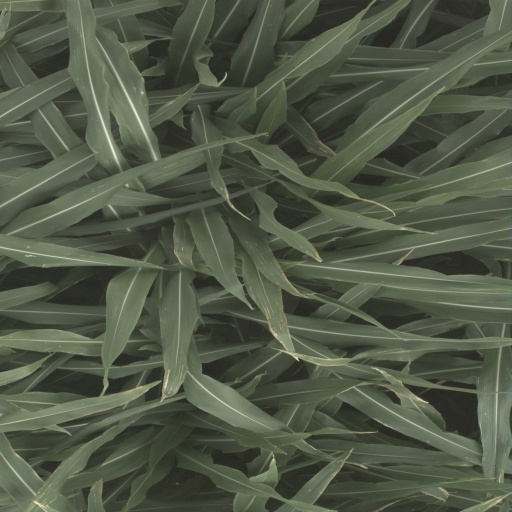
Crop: sorghum